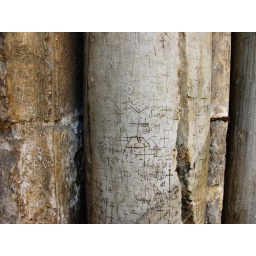
11th  Century graffiti. This is the entrance column of the church built in the year 400 A.D.